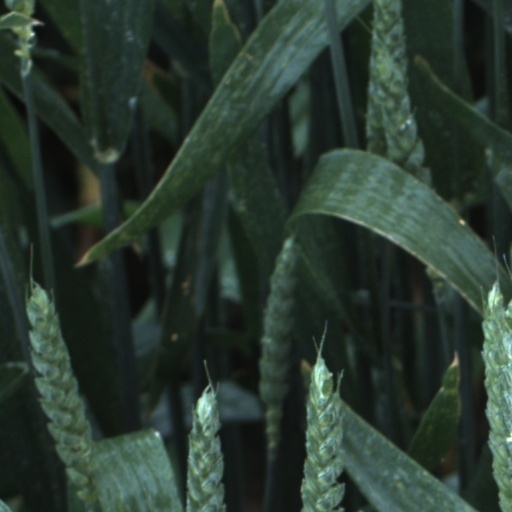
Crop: wheat